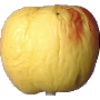
Label: Apple Red Yellow 1